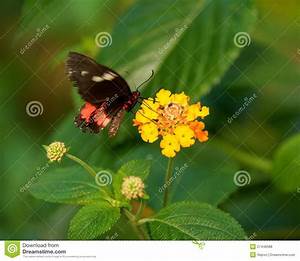
Label: farfalla